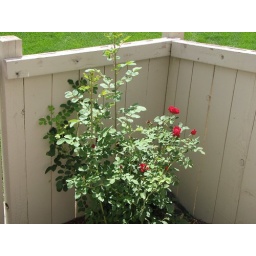
An ambitious name for our hardiest rose bush. It's now 9&amp;quot; above the fence line